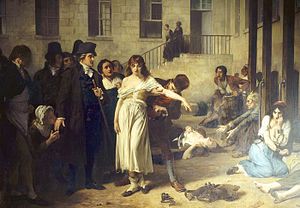
Psykiatriens historie
Maleri af Tony Robert-Fleury (1837-1911) med titlen "Lægen Philippe Pinel frigør de sindssyge i la Salpêtrière fra deres lænker i 1795". La Salpêtrière var et asyl for "vanvittige kvinder" i Paris, der blev ledet af Jean-Baptiste Pussin og hvor Philippe Pinel var psykiater. Billedet har symbolsk betydning: den syge frigøres fra sine lænker. Bemærk også den syge kvinde i lænker til højre i billedet.
Psykiatrien har gennemgået en lang udvikling, inden den har antaget den form, den har i dag. Lange perioder af psykiatriens historie har været præget af manglende evne til at diagnosticere psykiske sygdomme, hvorfor man i ældre tid i stedet valgte at isolere de syge fra det øvrige samfund, lige som man snarere behandlede de synlige symptomer end selve sygdommen. I anden halvdel af 1800-tallet og begyndelsen af 1900-tallet lykkedes det at bestemme enkelte årsager til psykisk sygdom. I første halvdel af 1900-tallet eksperimenteredes med forskellige behandlingsmetoder med beskedne resultater, og først i løbet af anden halvdel af 1900-tallet lykkedes det at finde behandlingsmåder, der for alvor kunne neddæmpe symptomerne og ligeledes at opstille videnskabeligt begrundede årsagsforklaringer. Det har bevirket, at vægten er på ambulant behandling, selv om indlæggelser fortsat finder sted.